Cádiz Memorial

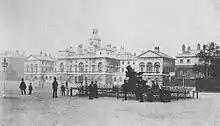
The memorial in its original location in 1860, with chevaux de frise surrounding it

The Prince of Wales's feathers appear in high relief at the front of the bed, while at the rear is the inscription, "Constructed in the Royal Carriage Department. Earl of Mulgrave, Master General – A.D. 1814".